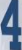
Number: 4